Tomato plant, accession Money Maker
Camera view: vertical (180 deg); turntable rotation: 180 degrees
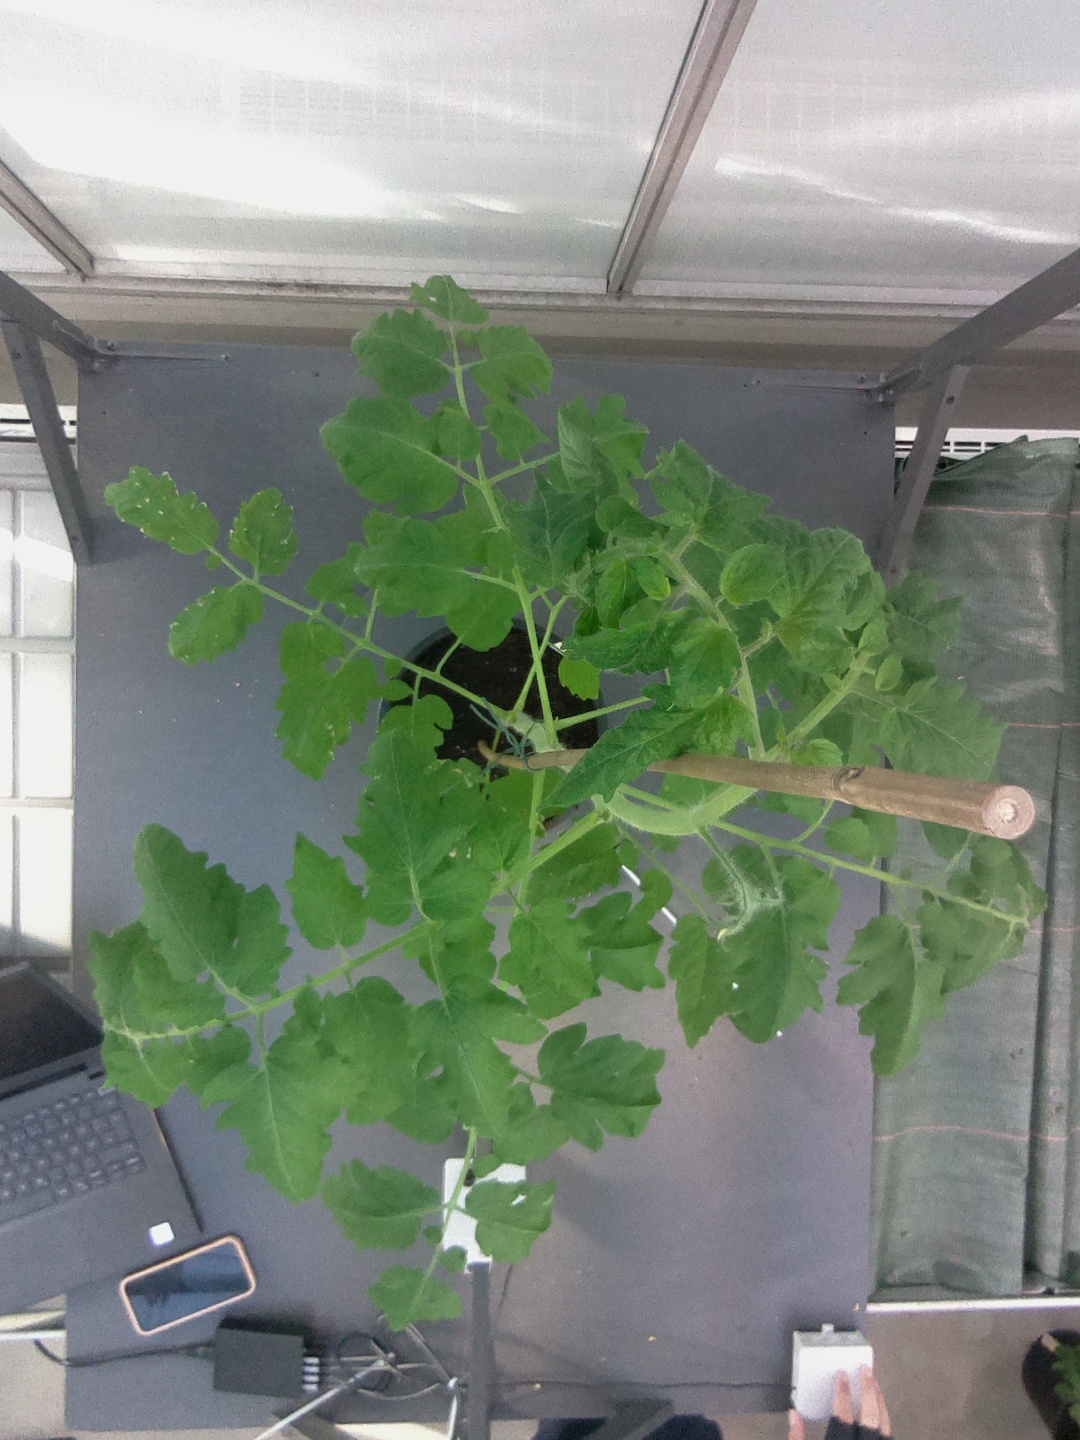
BBCH growth stage 60: First flowers open